Japan Expo

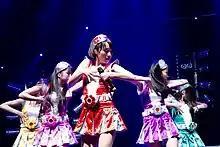
Momoiro Clover Z performed at Japan Expo 2012. The group is ranked as number one among female idol groups according to 2013–2017 surveys.

The first exposition took place in 1999 at the ISC Paris Business School and welcomed 2,400 visitors, a number which has grown steadily. In 2002, Japan Expo was hosted at the Center of New Industries and Technologies (CNIT) in La Défense, Paris.